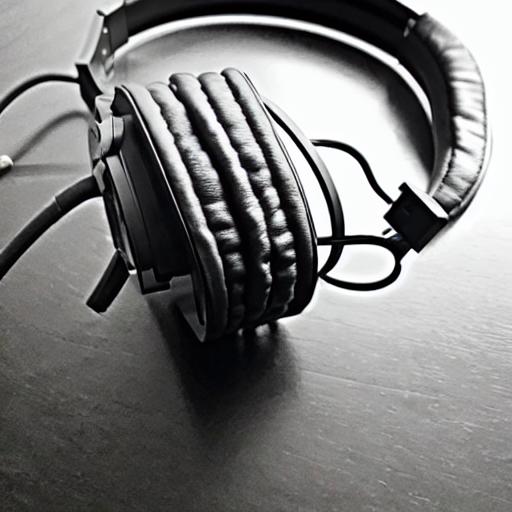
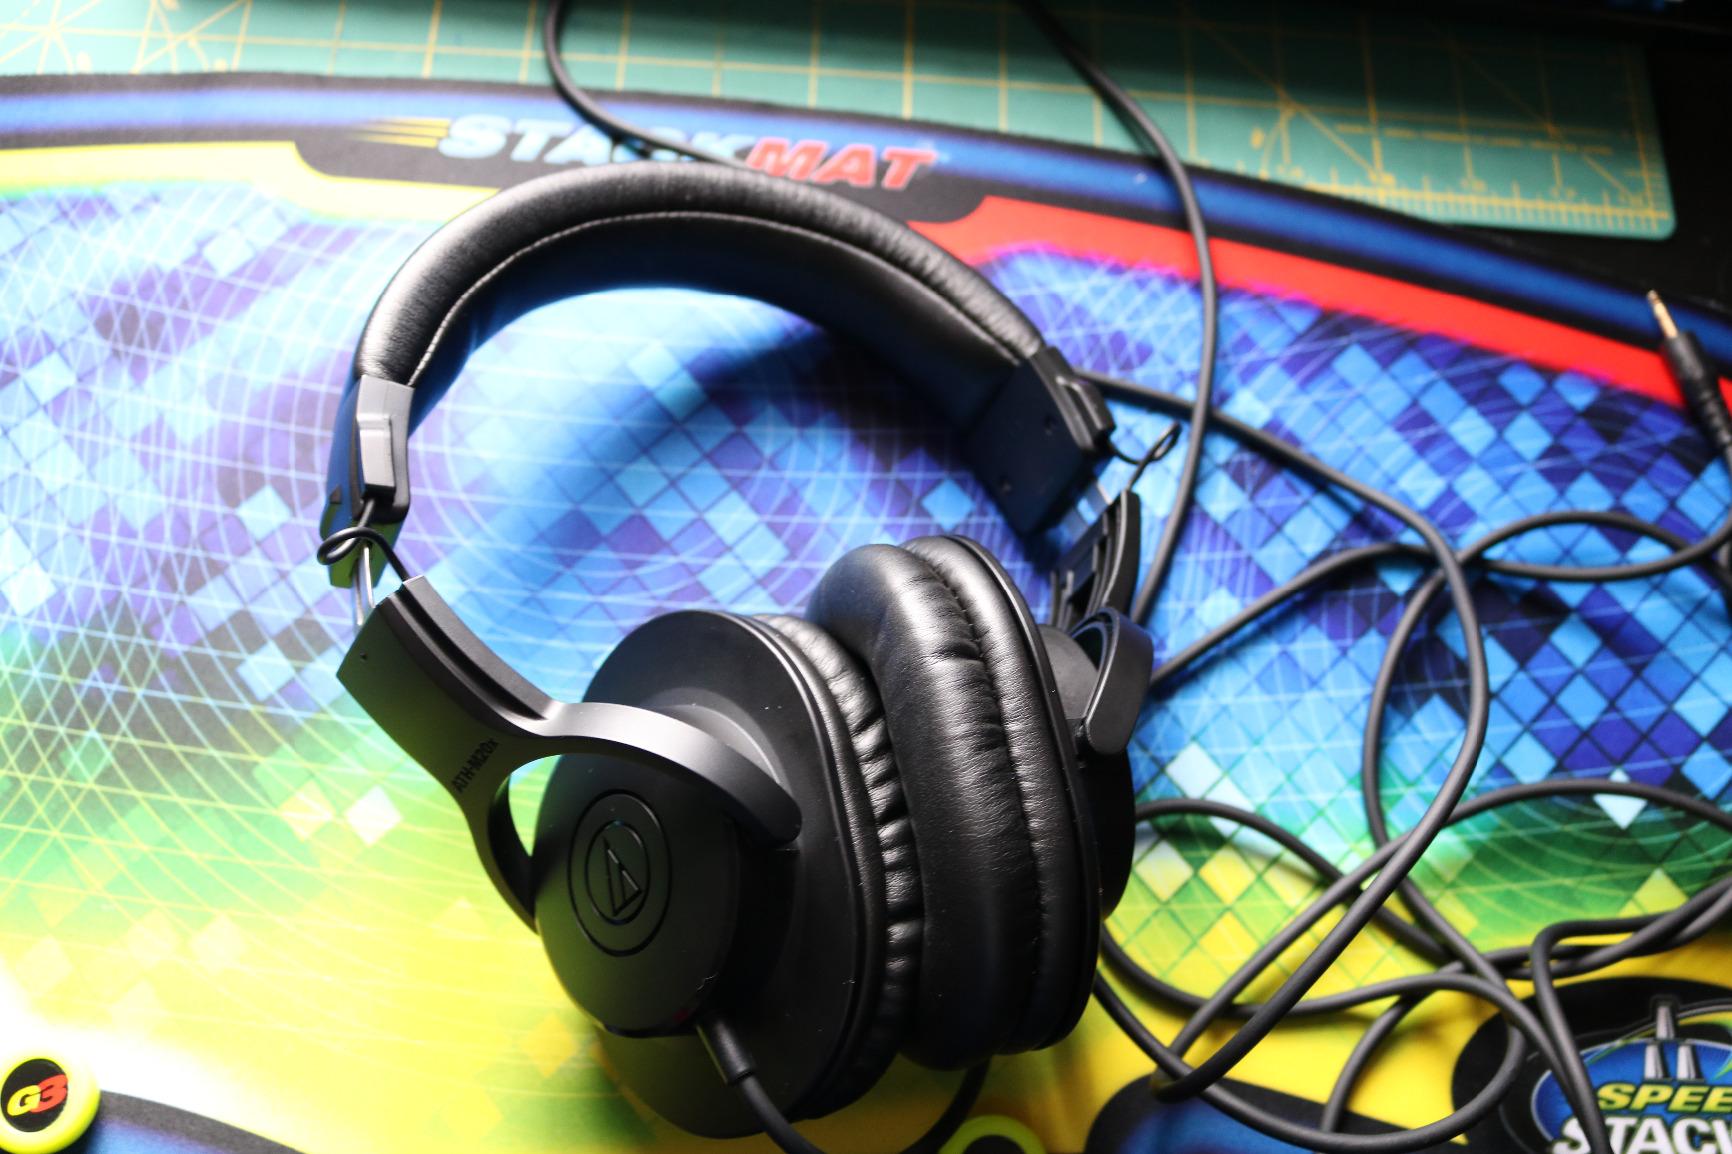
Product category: headphones
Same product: no